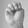
ASL letter: M